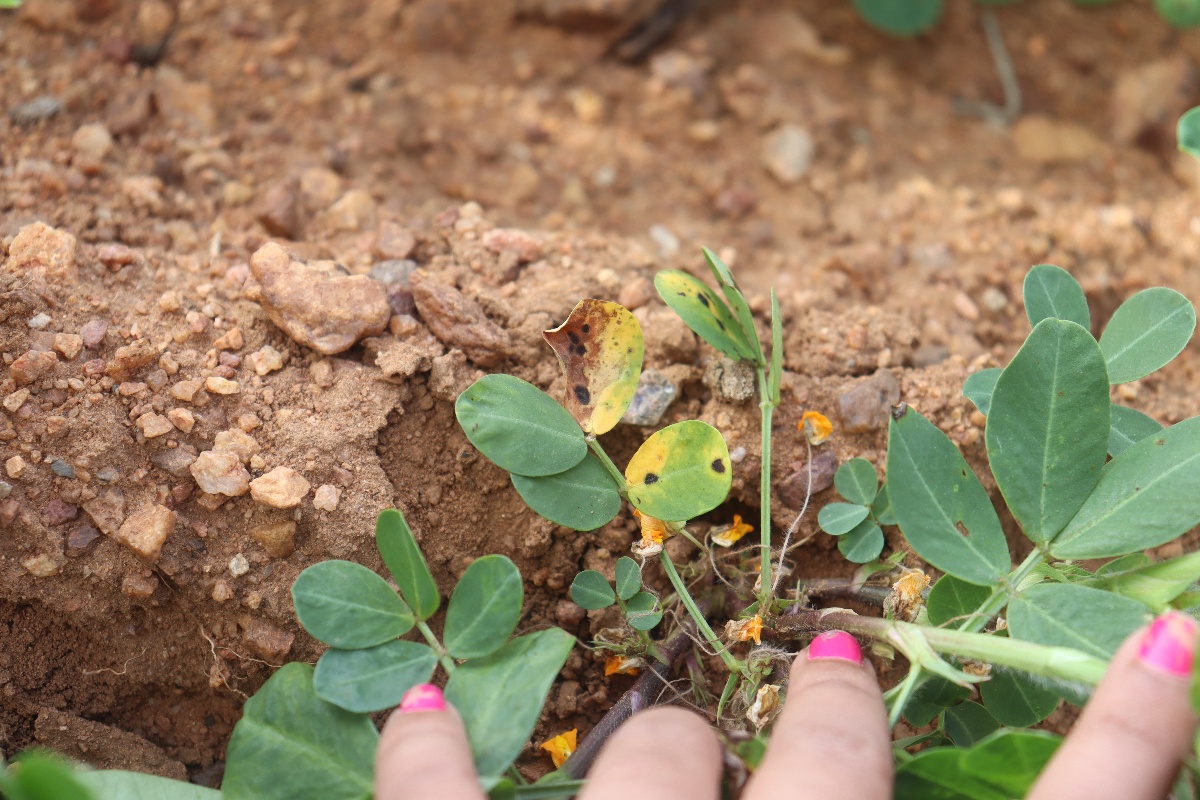
Label: early_leaf_spot